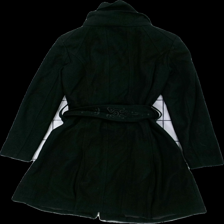
View: back
Type: Jacket
Category: Ladies
Brand: Not in the list
Brand text on label: Vero moda
Colors: Black
Material: 62% viskos 38% nylon
Pattern: Embroidered
Cut: Turtle neck
Size: S
Season: All
Damage: luddigt/dammigt
Damage location: top center
Damage 2: luddigt/dammigt
Damage 2 location: middle center
Damage 3: luddigt/dammigt
Damage 3 location: bottom center
Price range: <50
Recommended usage: Export
Description: kappa med broderi band
Comment: dammig/luddig